Comfort food

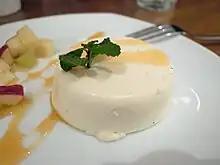
Panna cotta

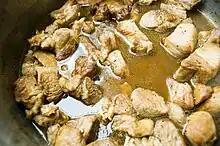
Pork adobo

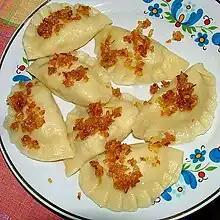
Steamed pierogi, with fried onions on top

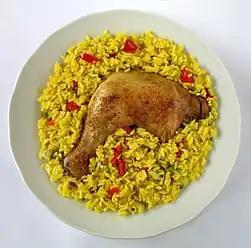
Arroz con pollo: chicken with rice

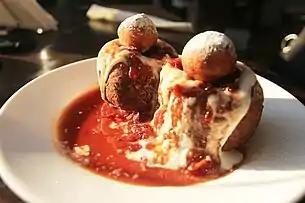
Papanași

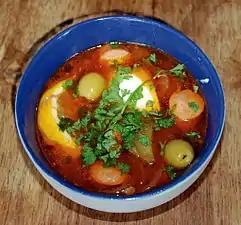
Solyanka

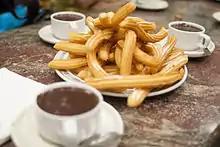
"Chocolate con churros"

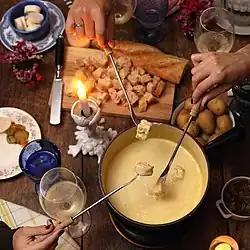
Fondue is an emblematic Swiss comfort food.

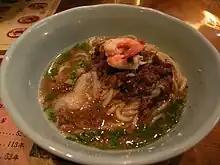
Dan zai noodles

Traditional Swiss cuisine is characterized by its simplicity and extensive use of dairy products like cheese, cream and butter. Fruits (often apple compote) are also used in many (main) dishes, notably Älplermagronen and Maluns.